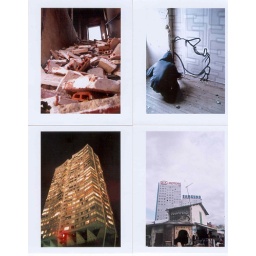
A ruined house- a graffiti creator- a 15th area building in Paris- The Chapel door in parisian border. Analogic